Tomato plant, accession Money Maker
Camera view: tilt-top (135 deg); turntable rotation: 90 degrees
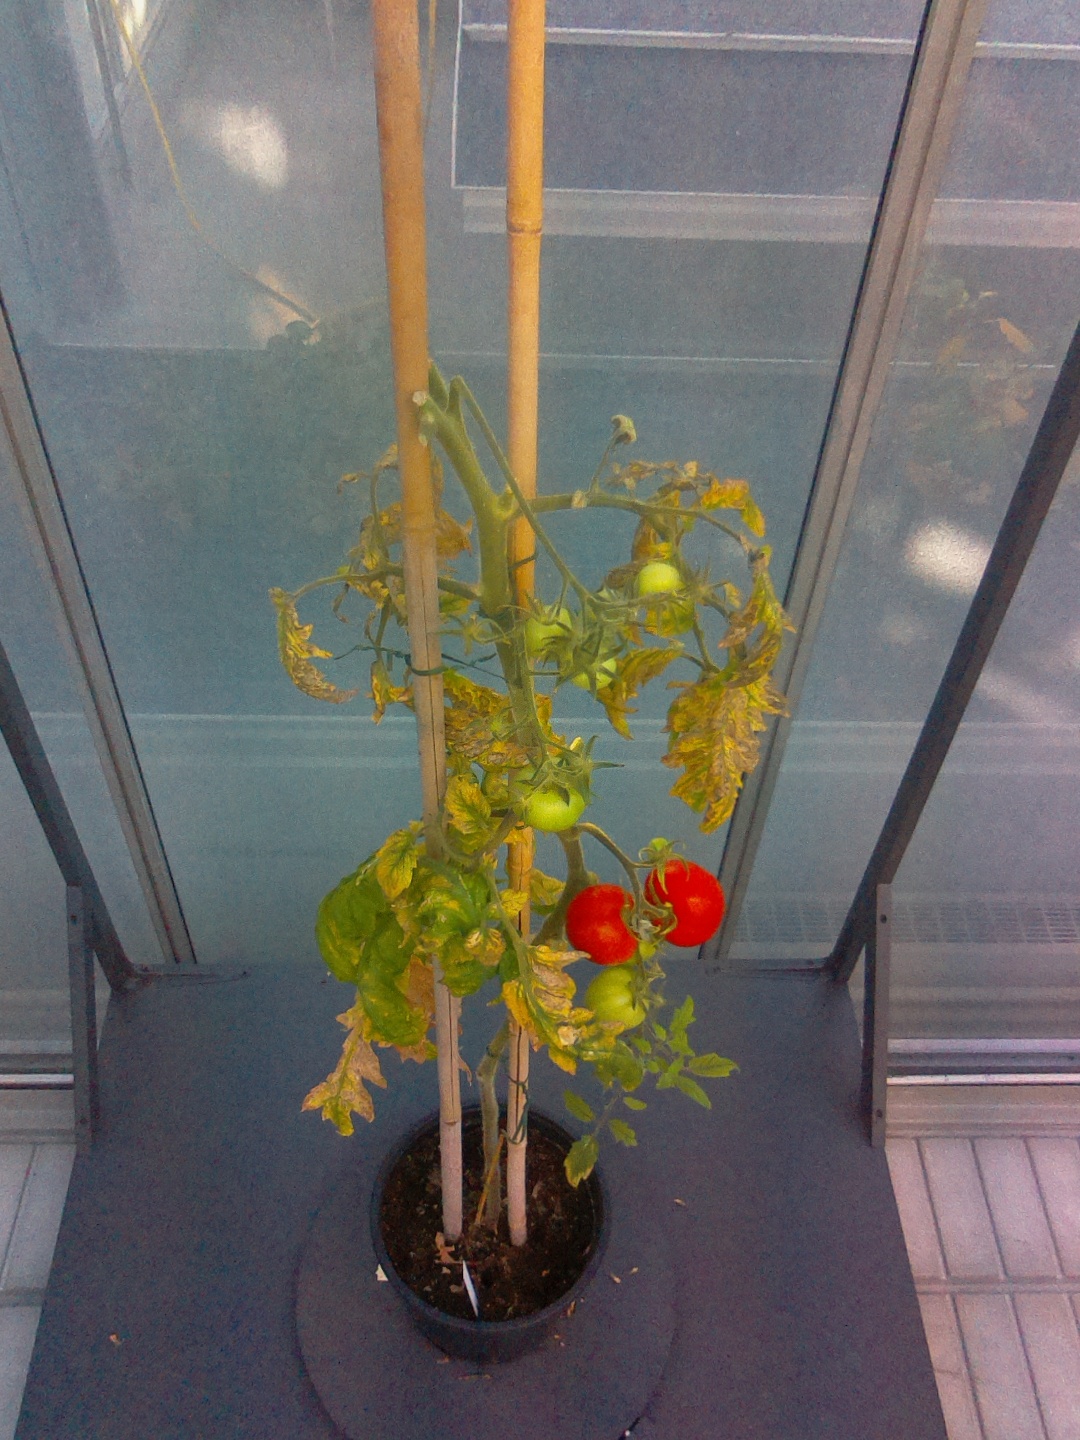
BBCH growth stage 82: 20%-30% of fruits show typical fully ripe color